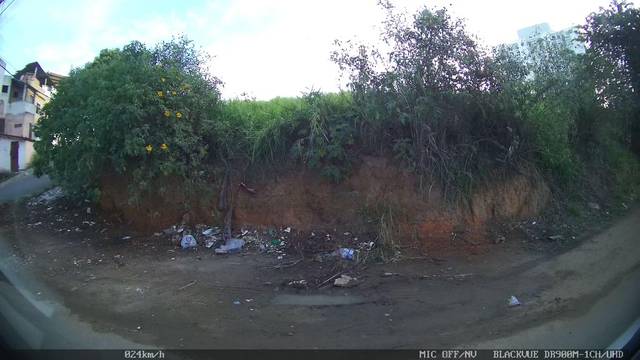
Region: Brazil
Coordinates: -20.68, -40.514